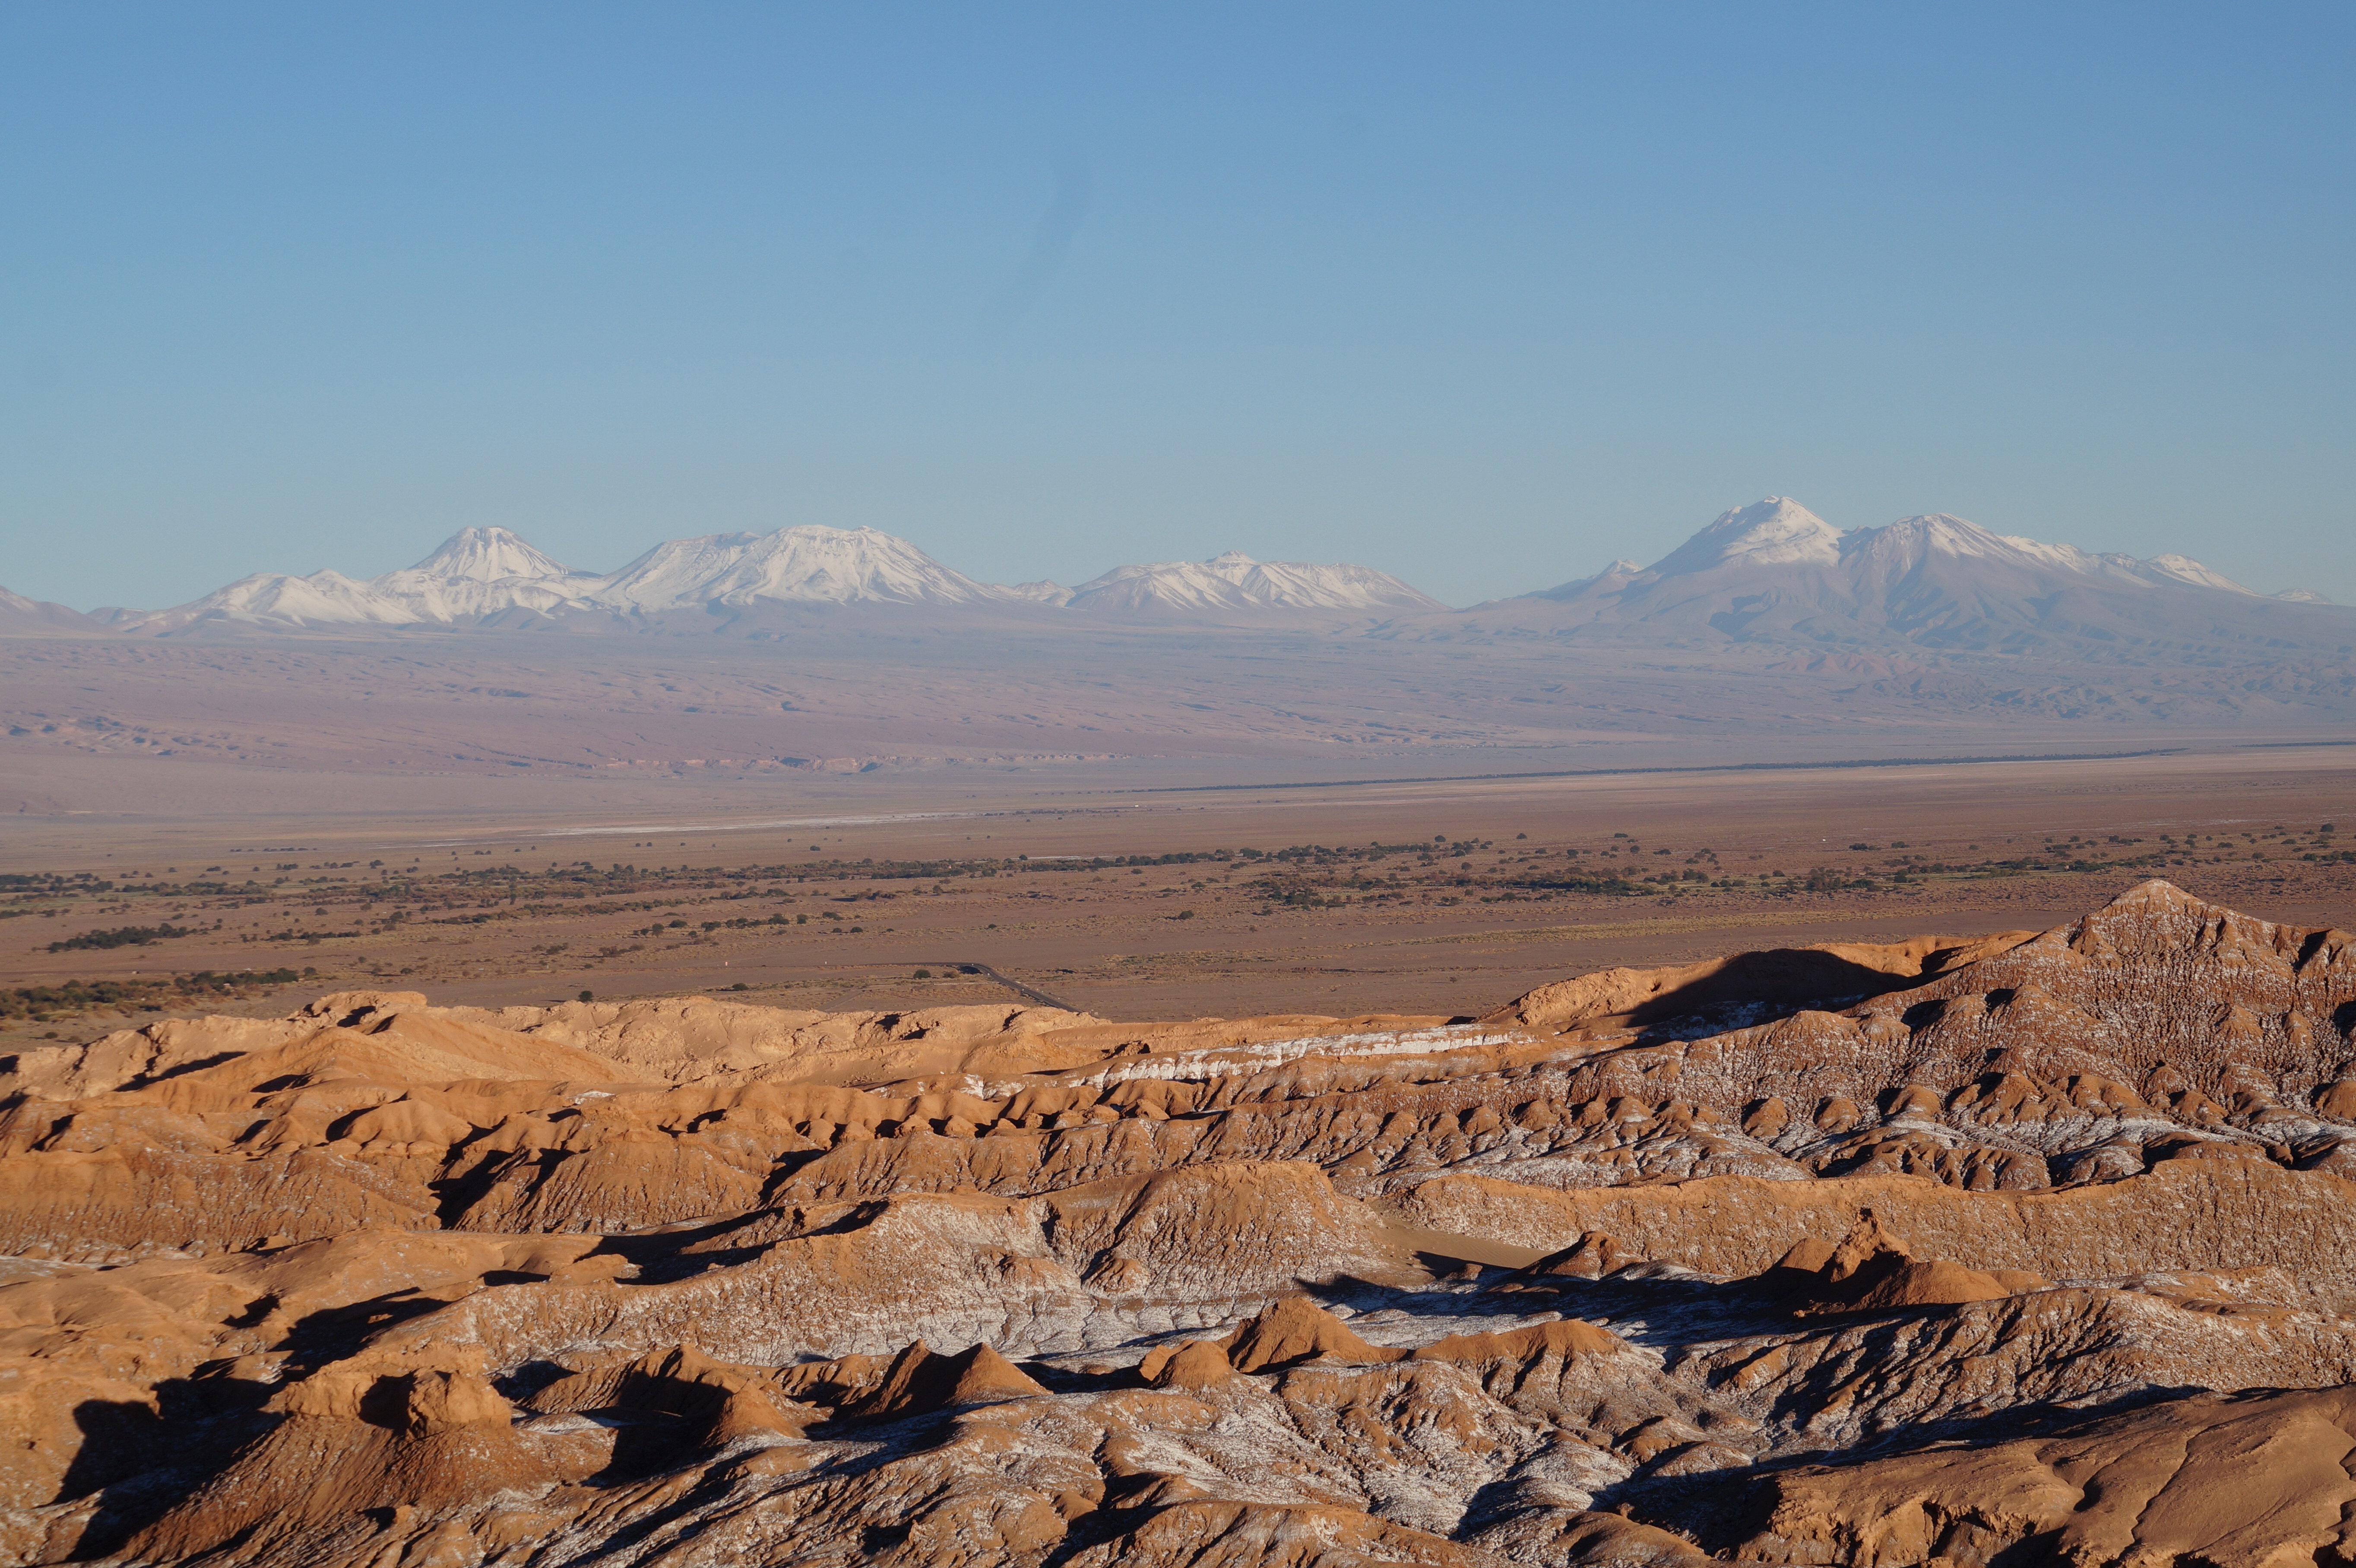
landscape, wilderness, mountain, desert, valley, mountain range, plain, chile, geology, badlands, plateau, wadi, butte, steppe, landform, san pedro, natural environment, geographical feature, aeolian landform, mountainous landforms, the atacama